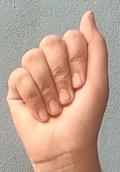
ASL sign: A